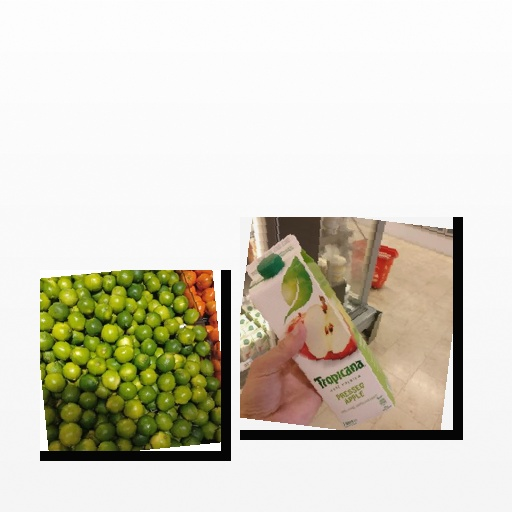
Food items: lime, apple_juice